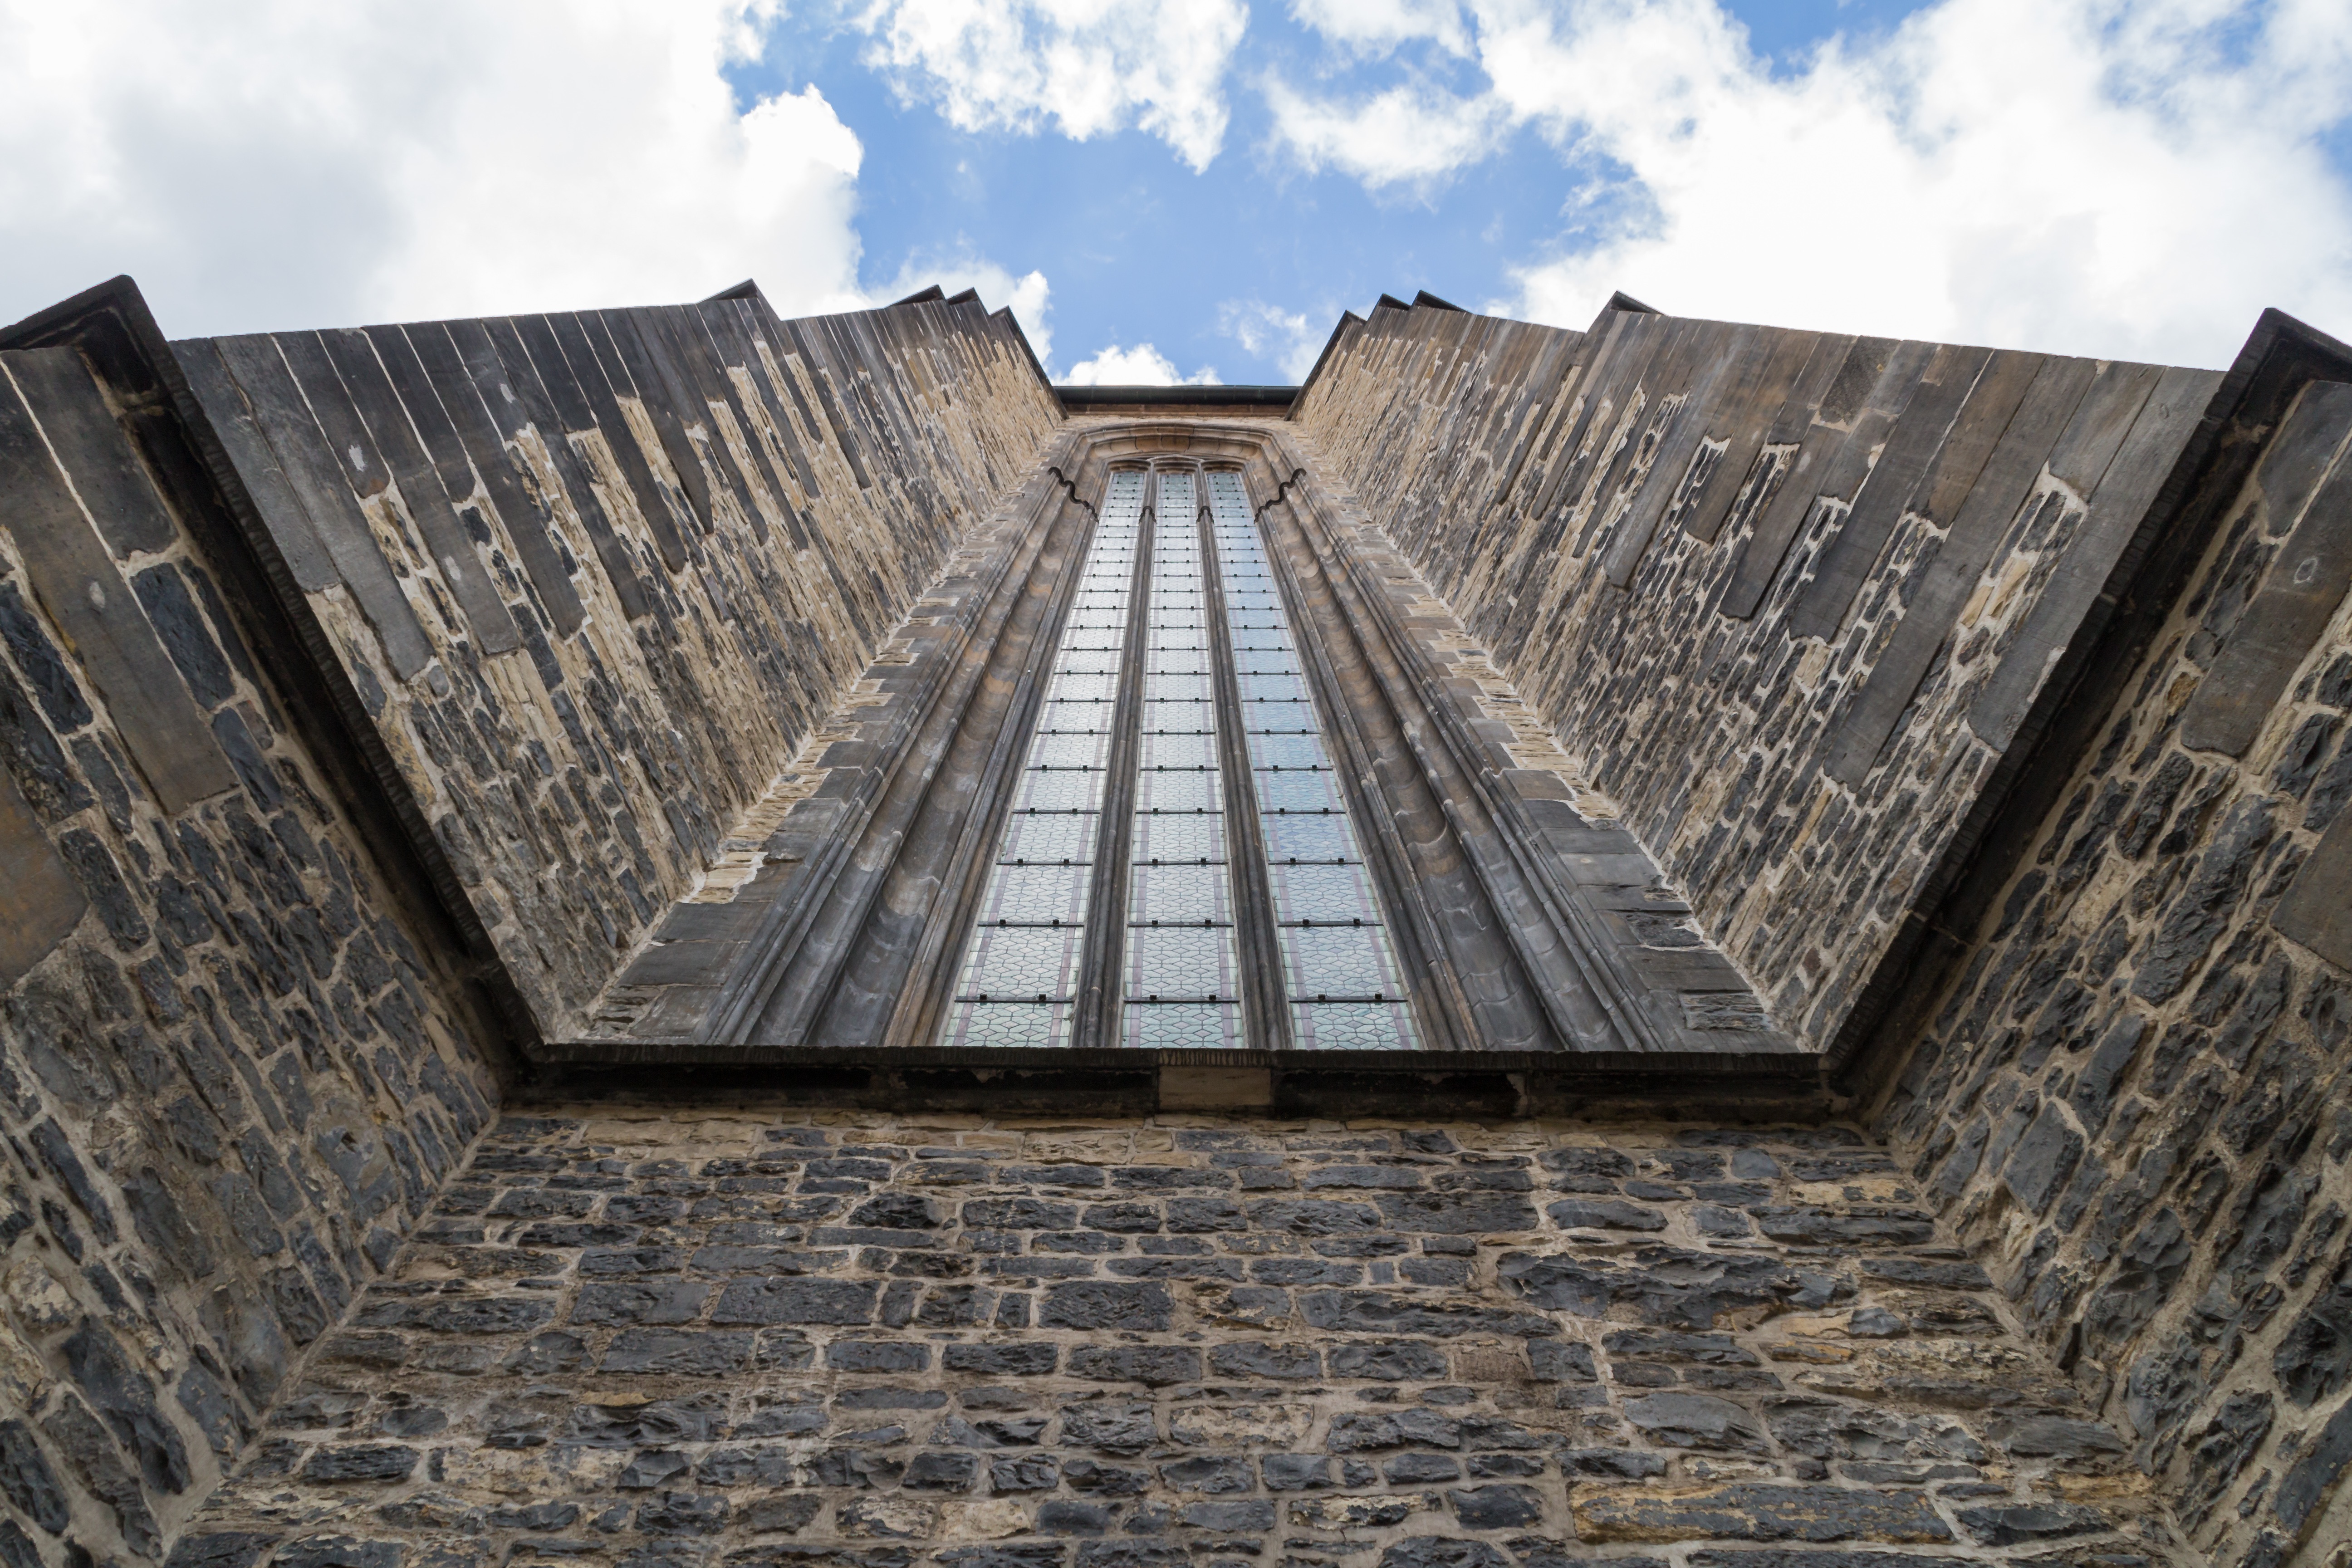
architecture, structure, house, roof, wall, facade, property, estate, daylighting, outdoor structure